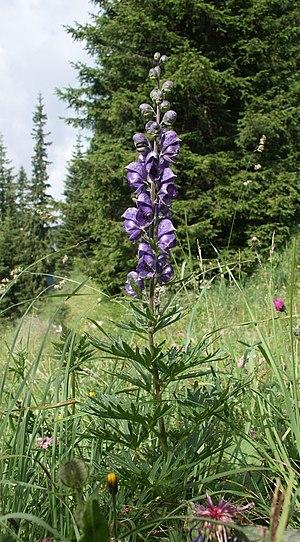
Le Massif du Vercors propose une très riche variété de fleurs avec plus de 1800 espèces végétales.
La flore des Pyrénées comporte environ 4 500 espèces, dont quelque 160 espèces endémiques. La répartition végétale dans les Pyrénées est influencée par un climat océanique à l'ouest et un méditerranéen à l'est, humide au nord, plus sec au sud auxquelles s'ajoutent les différents étages montagnards qui favorisent les forêts de feuillus à basse altitude, puis aux altitudes supérieures, des forêts de confères, au-delà de la limite supérieure de l'arbre des herbacées des alpages, et enfin les plantes de milieux rocailleuses et proches des névés à haute altitude
Lautenbachzell, également orthographiée localement sous la forme de Lautenbach-Zell, est une commune française située dans le département du Haut-Rhin, en région Grand Est.